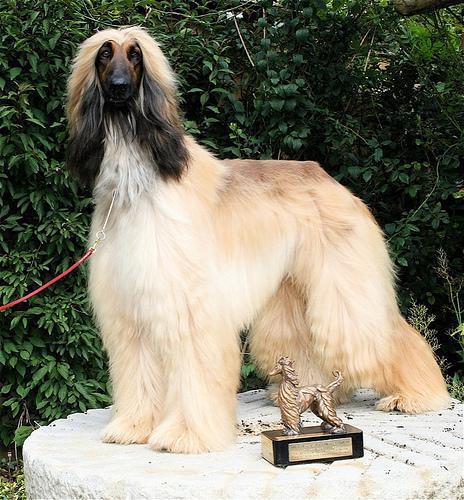
Afghan_hound